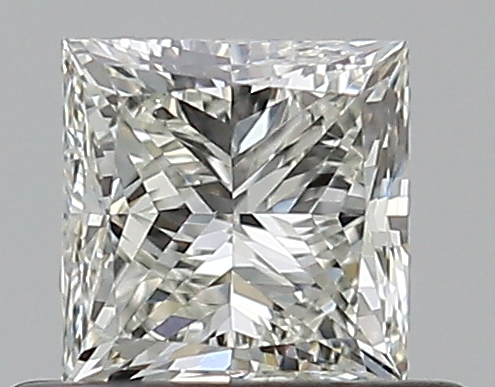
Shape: princess
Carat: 0.5
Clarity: VS1
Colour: J
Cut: VG
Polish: EX
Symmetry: GD
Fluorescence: N
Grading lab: GIA
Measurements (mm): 4.19 x 4.12 x 3.06